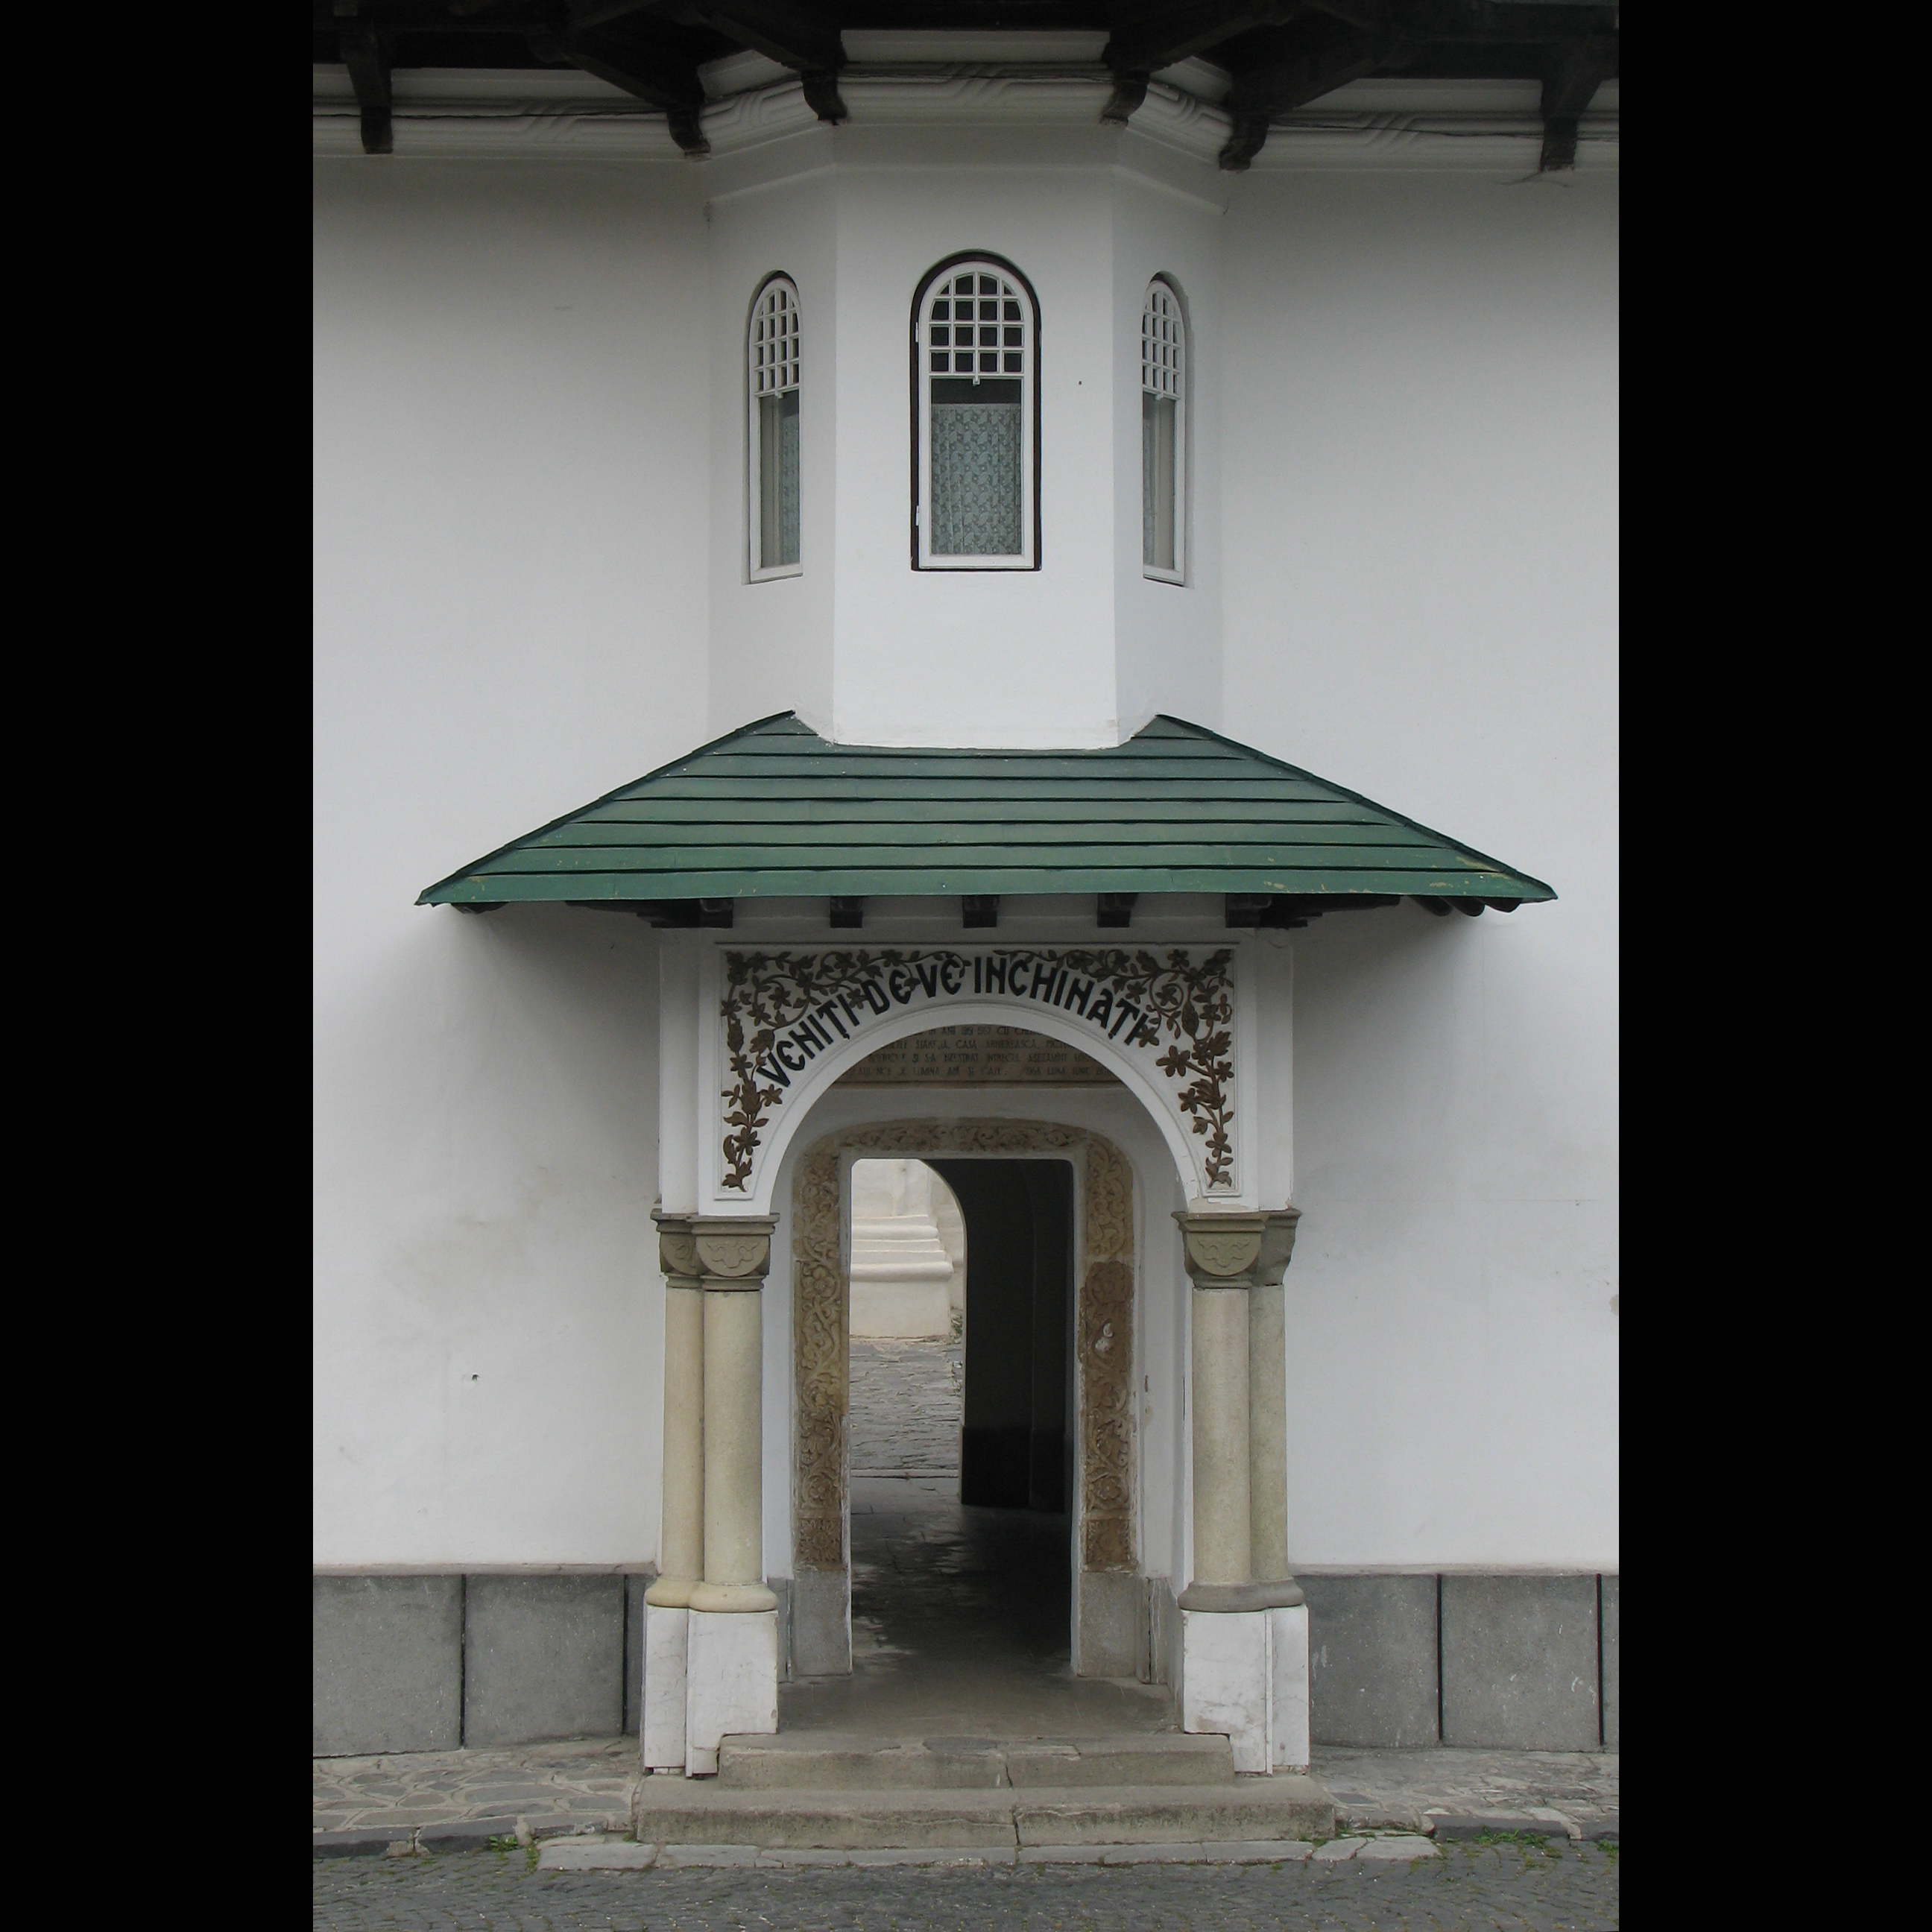
architecture, structure, photography, building, monument, photo, arch, column, religion, church, chapel, christian, place of worship, photos, capital, religious, free, cool image, de, monastery, churches, shrine, fotografie, christianity, romana, arc, orthodox, eastern, romania, bor, biserica, arhitectura, orthodoxy, romanian, ortodoxa, patrimoniu, manastirea, manastire, ortodoxia, ortodoxie, cretinism, cretin, ecclesiastical, bisericeasc, cladire, edificiu, capitel, sinaia, lmiphiiaa16691